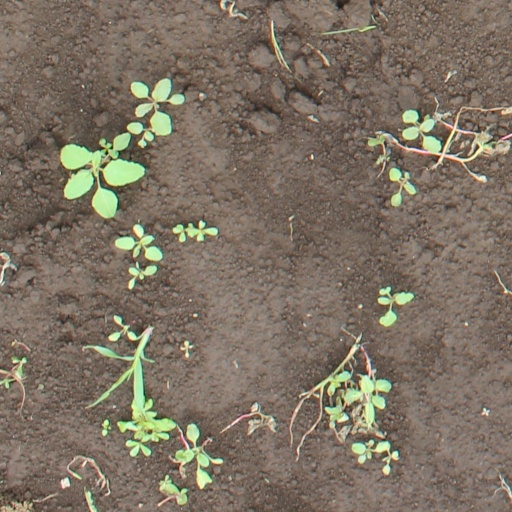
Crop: soybean